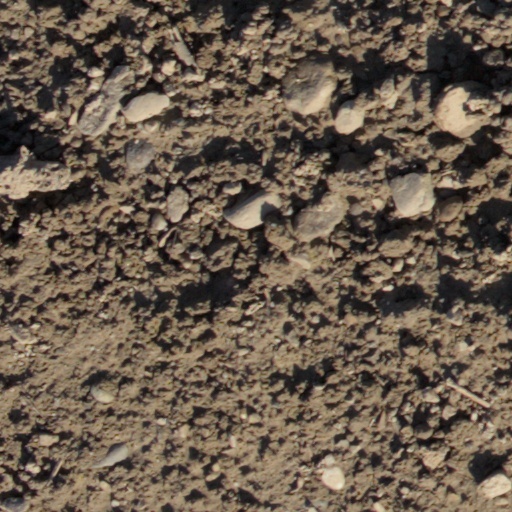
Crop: wheat